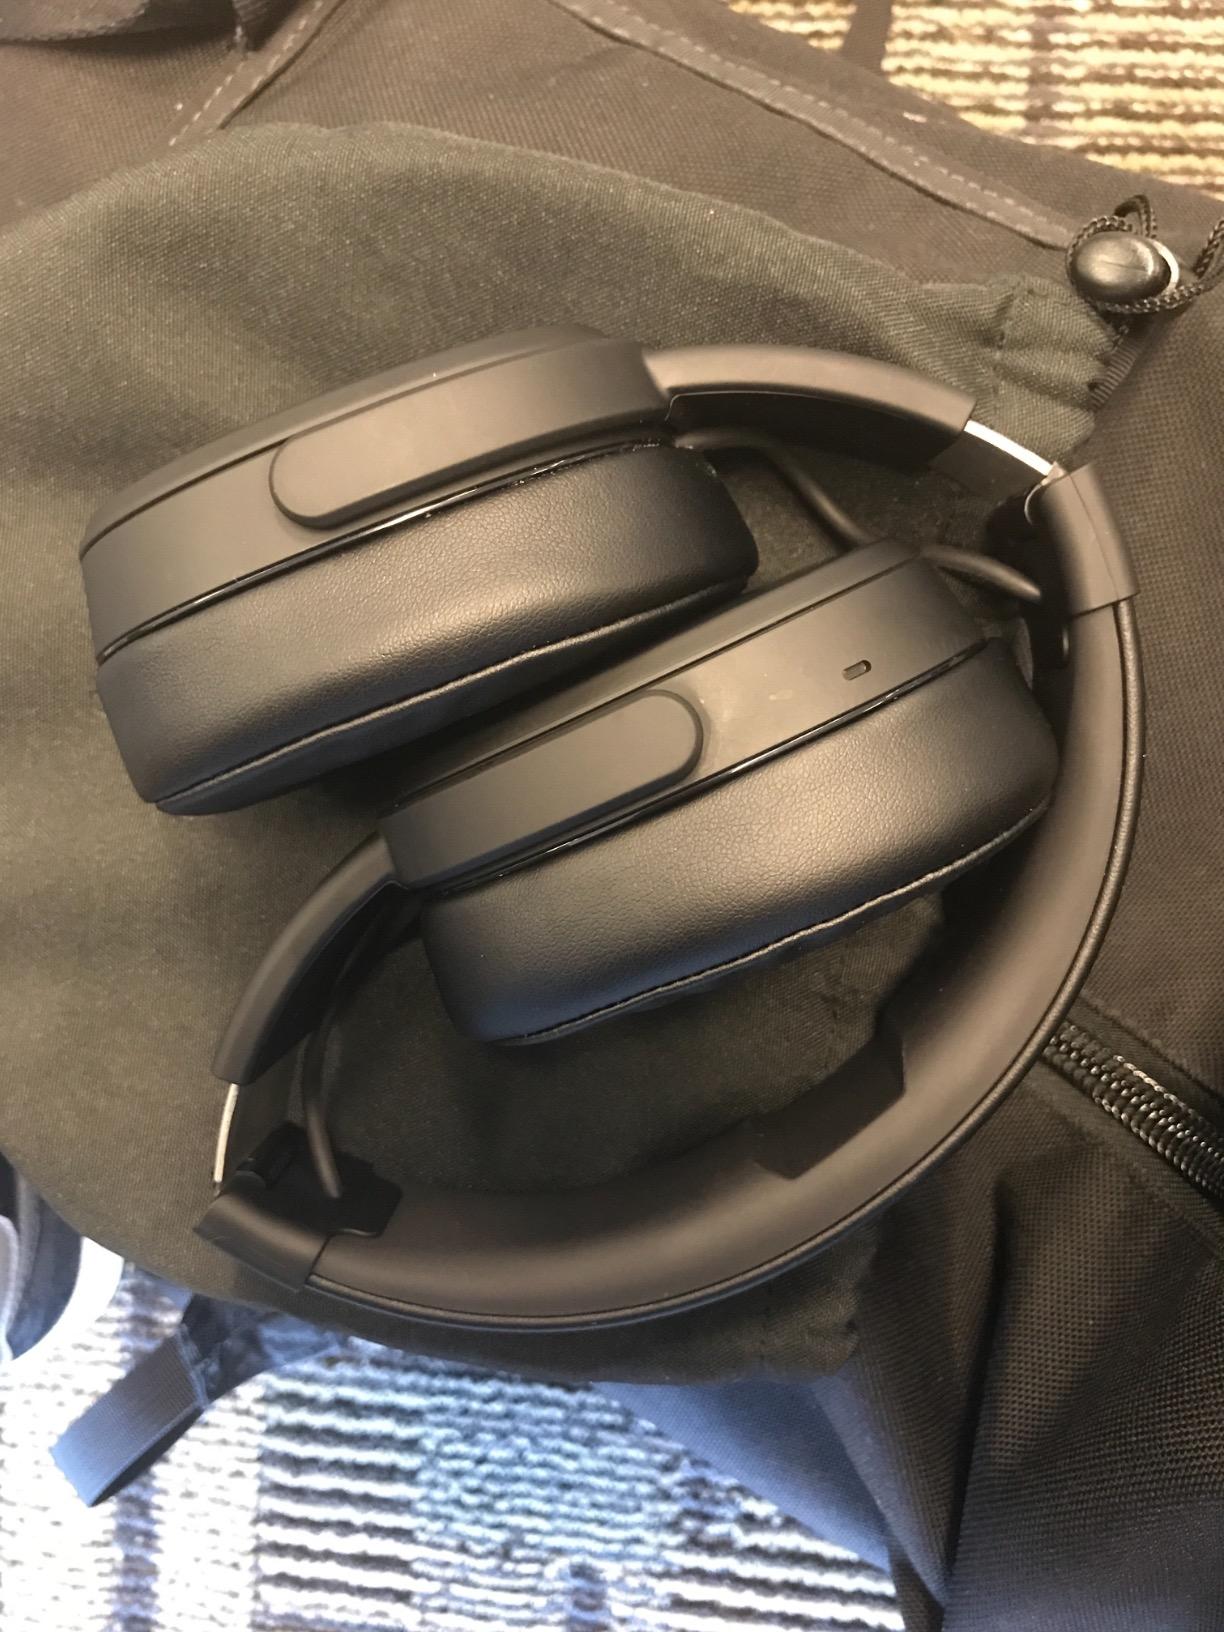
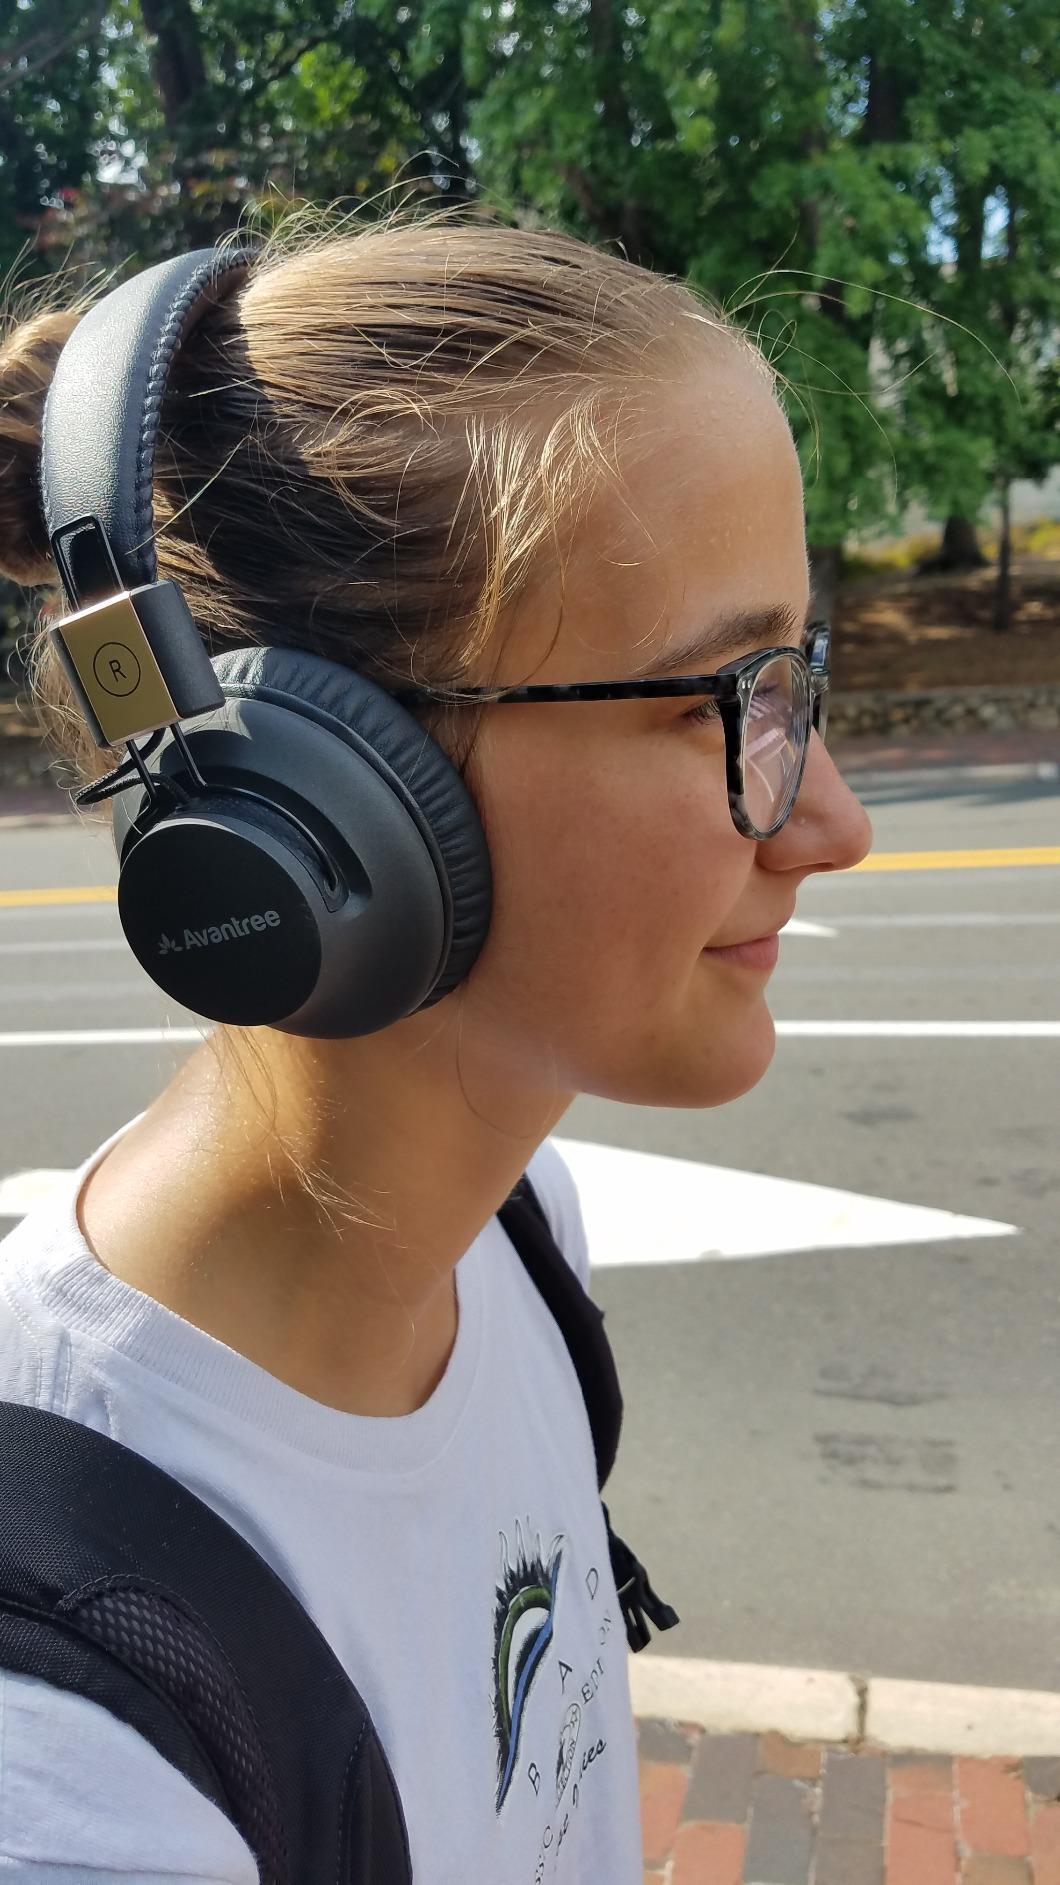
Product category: headphones
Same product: no